Nito Mestre

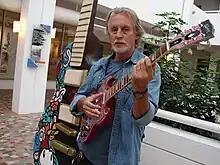
Mestre in 2007

Recently, Sony Argentina released a doble album commemorating Nito’s 30th Anniversary with music, a doble album called ‘Anos” (Years). The record was performed at the Billboard on Miami’s Ocean Drive in 2002. Nito Mestre has just concluded work on his album number 22, in Miami, USA. Only recently, Nito Mestre finished recording his most recent album which has still to be given a name. The songs were carefully chosen : Ven Al Jardin (Come to the Garden) was written and recorded with the lead singer of La Ley, Beto Cuevas; as in previous works, Leon Gieco is also present in the album in Veo Tus Ojos (I See Your Eyes) with his characteristic voice and the magical notes that spring from his harmonicas. Alejandro Lerner also did his part in the song "Me Dijeron" (They Told Me So) as did Eduardo Cautinio from Puerto Rico and Cris Zalles from Chile who wrote the music and lyrics of "Recordando lo que Tengo que Olvidar" (Remembering That Which I Have To Forget) song in which Ale Lerner also contributed with the piano and harmonies, and the lyrics of "Hay formas de llegar" and "El fin del mundo".